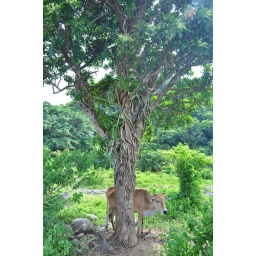
Shy cow hiding behind the tree in Pagudpud.